Urban warfare

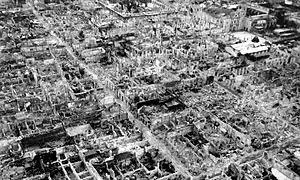
Manila, the capital of the Philippines, devastated during the Battle of Manila in 1945

Fighting in an urban environment can offer some advantages to a weaker defending force or to guerrilla fighters through ambush-induced attrition losses. The attacking army must account for three dimensions more often, and consequently expend greater amounts of manpower to secure a myriad of structures, and mountains of rubble.